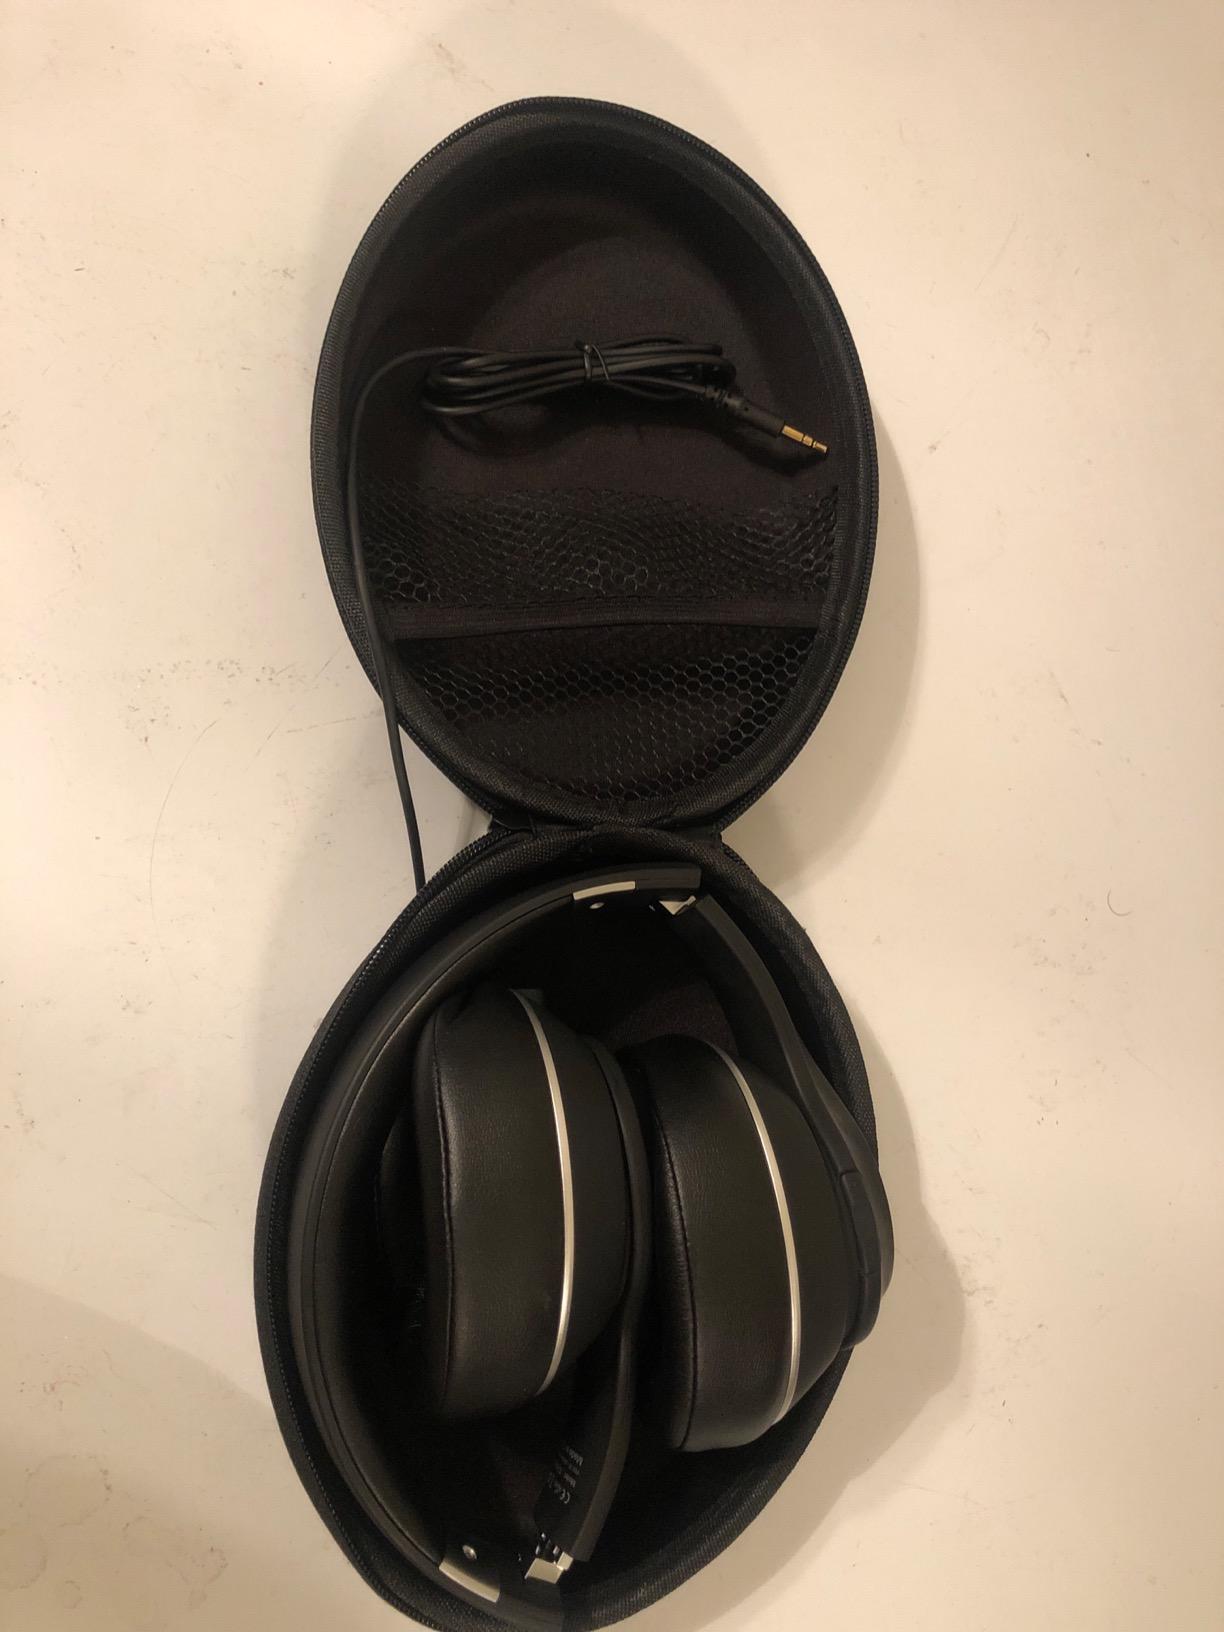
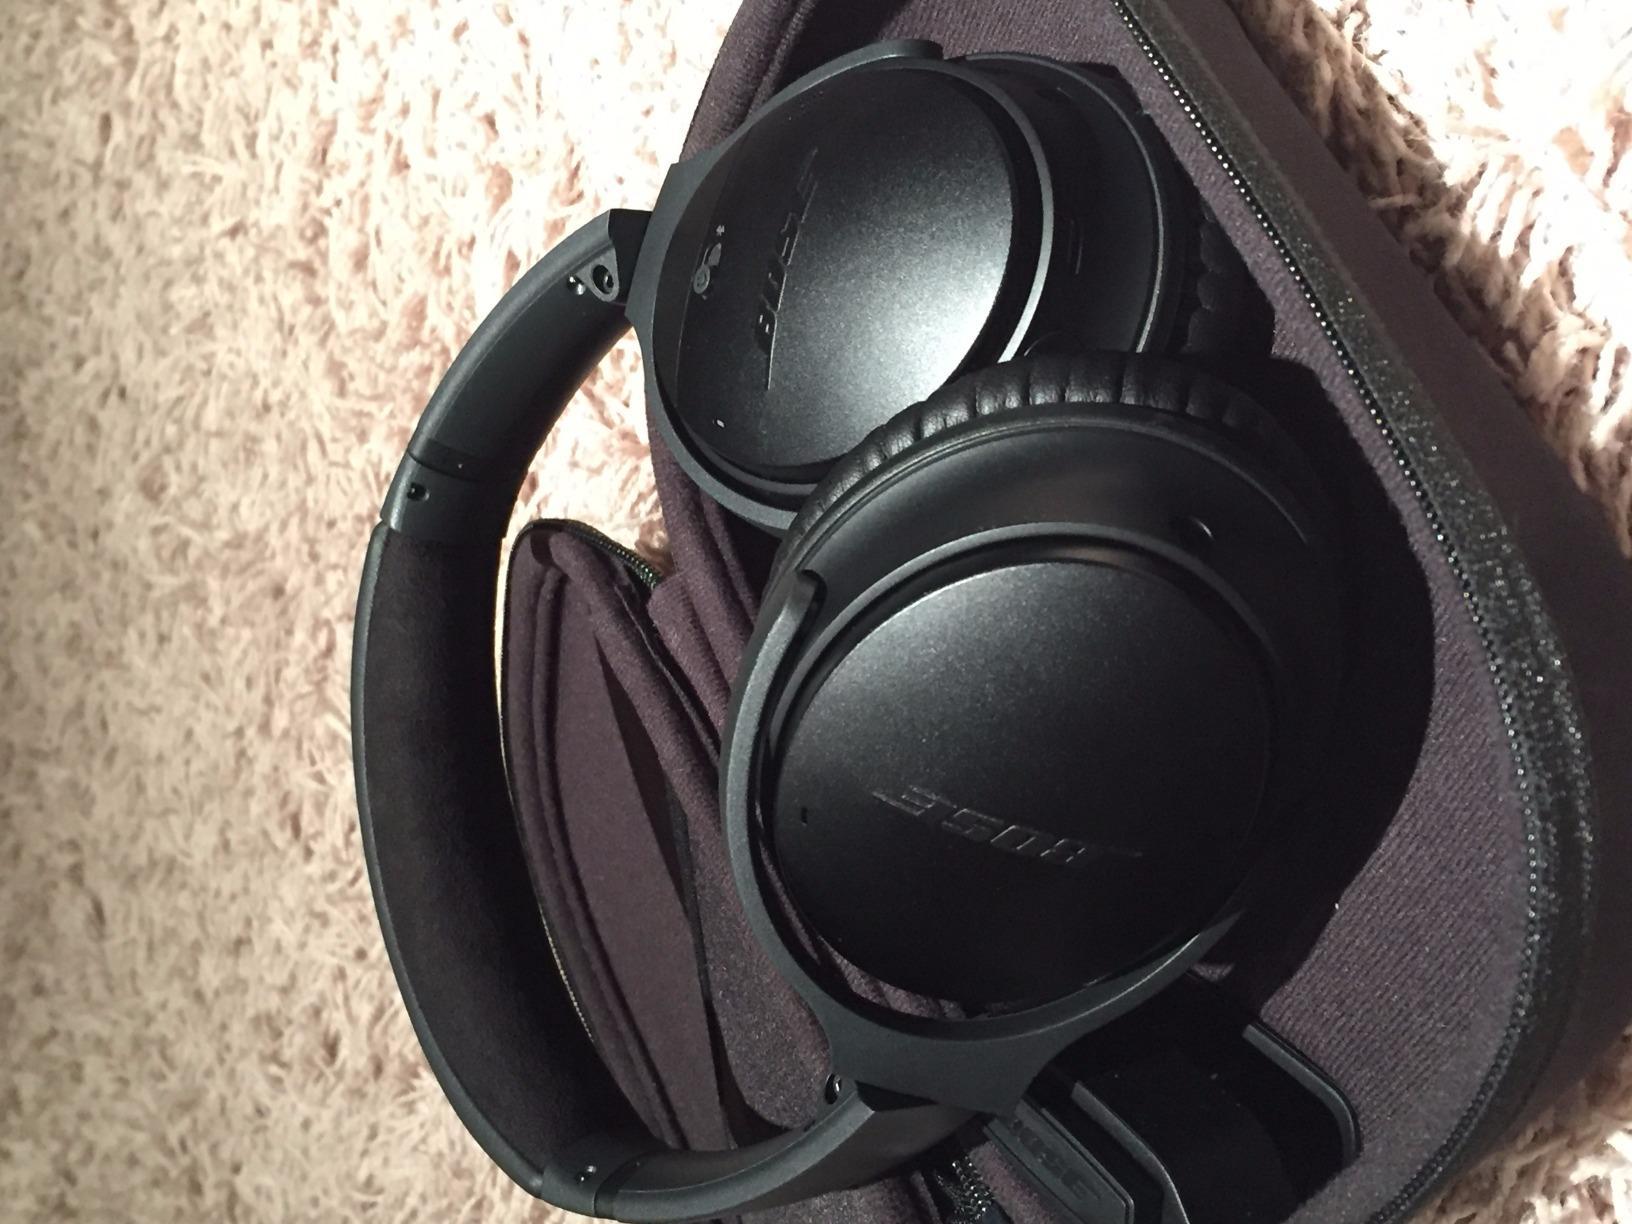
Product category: headphones
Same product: no